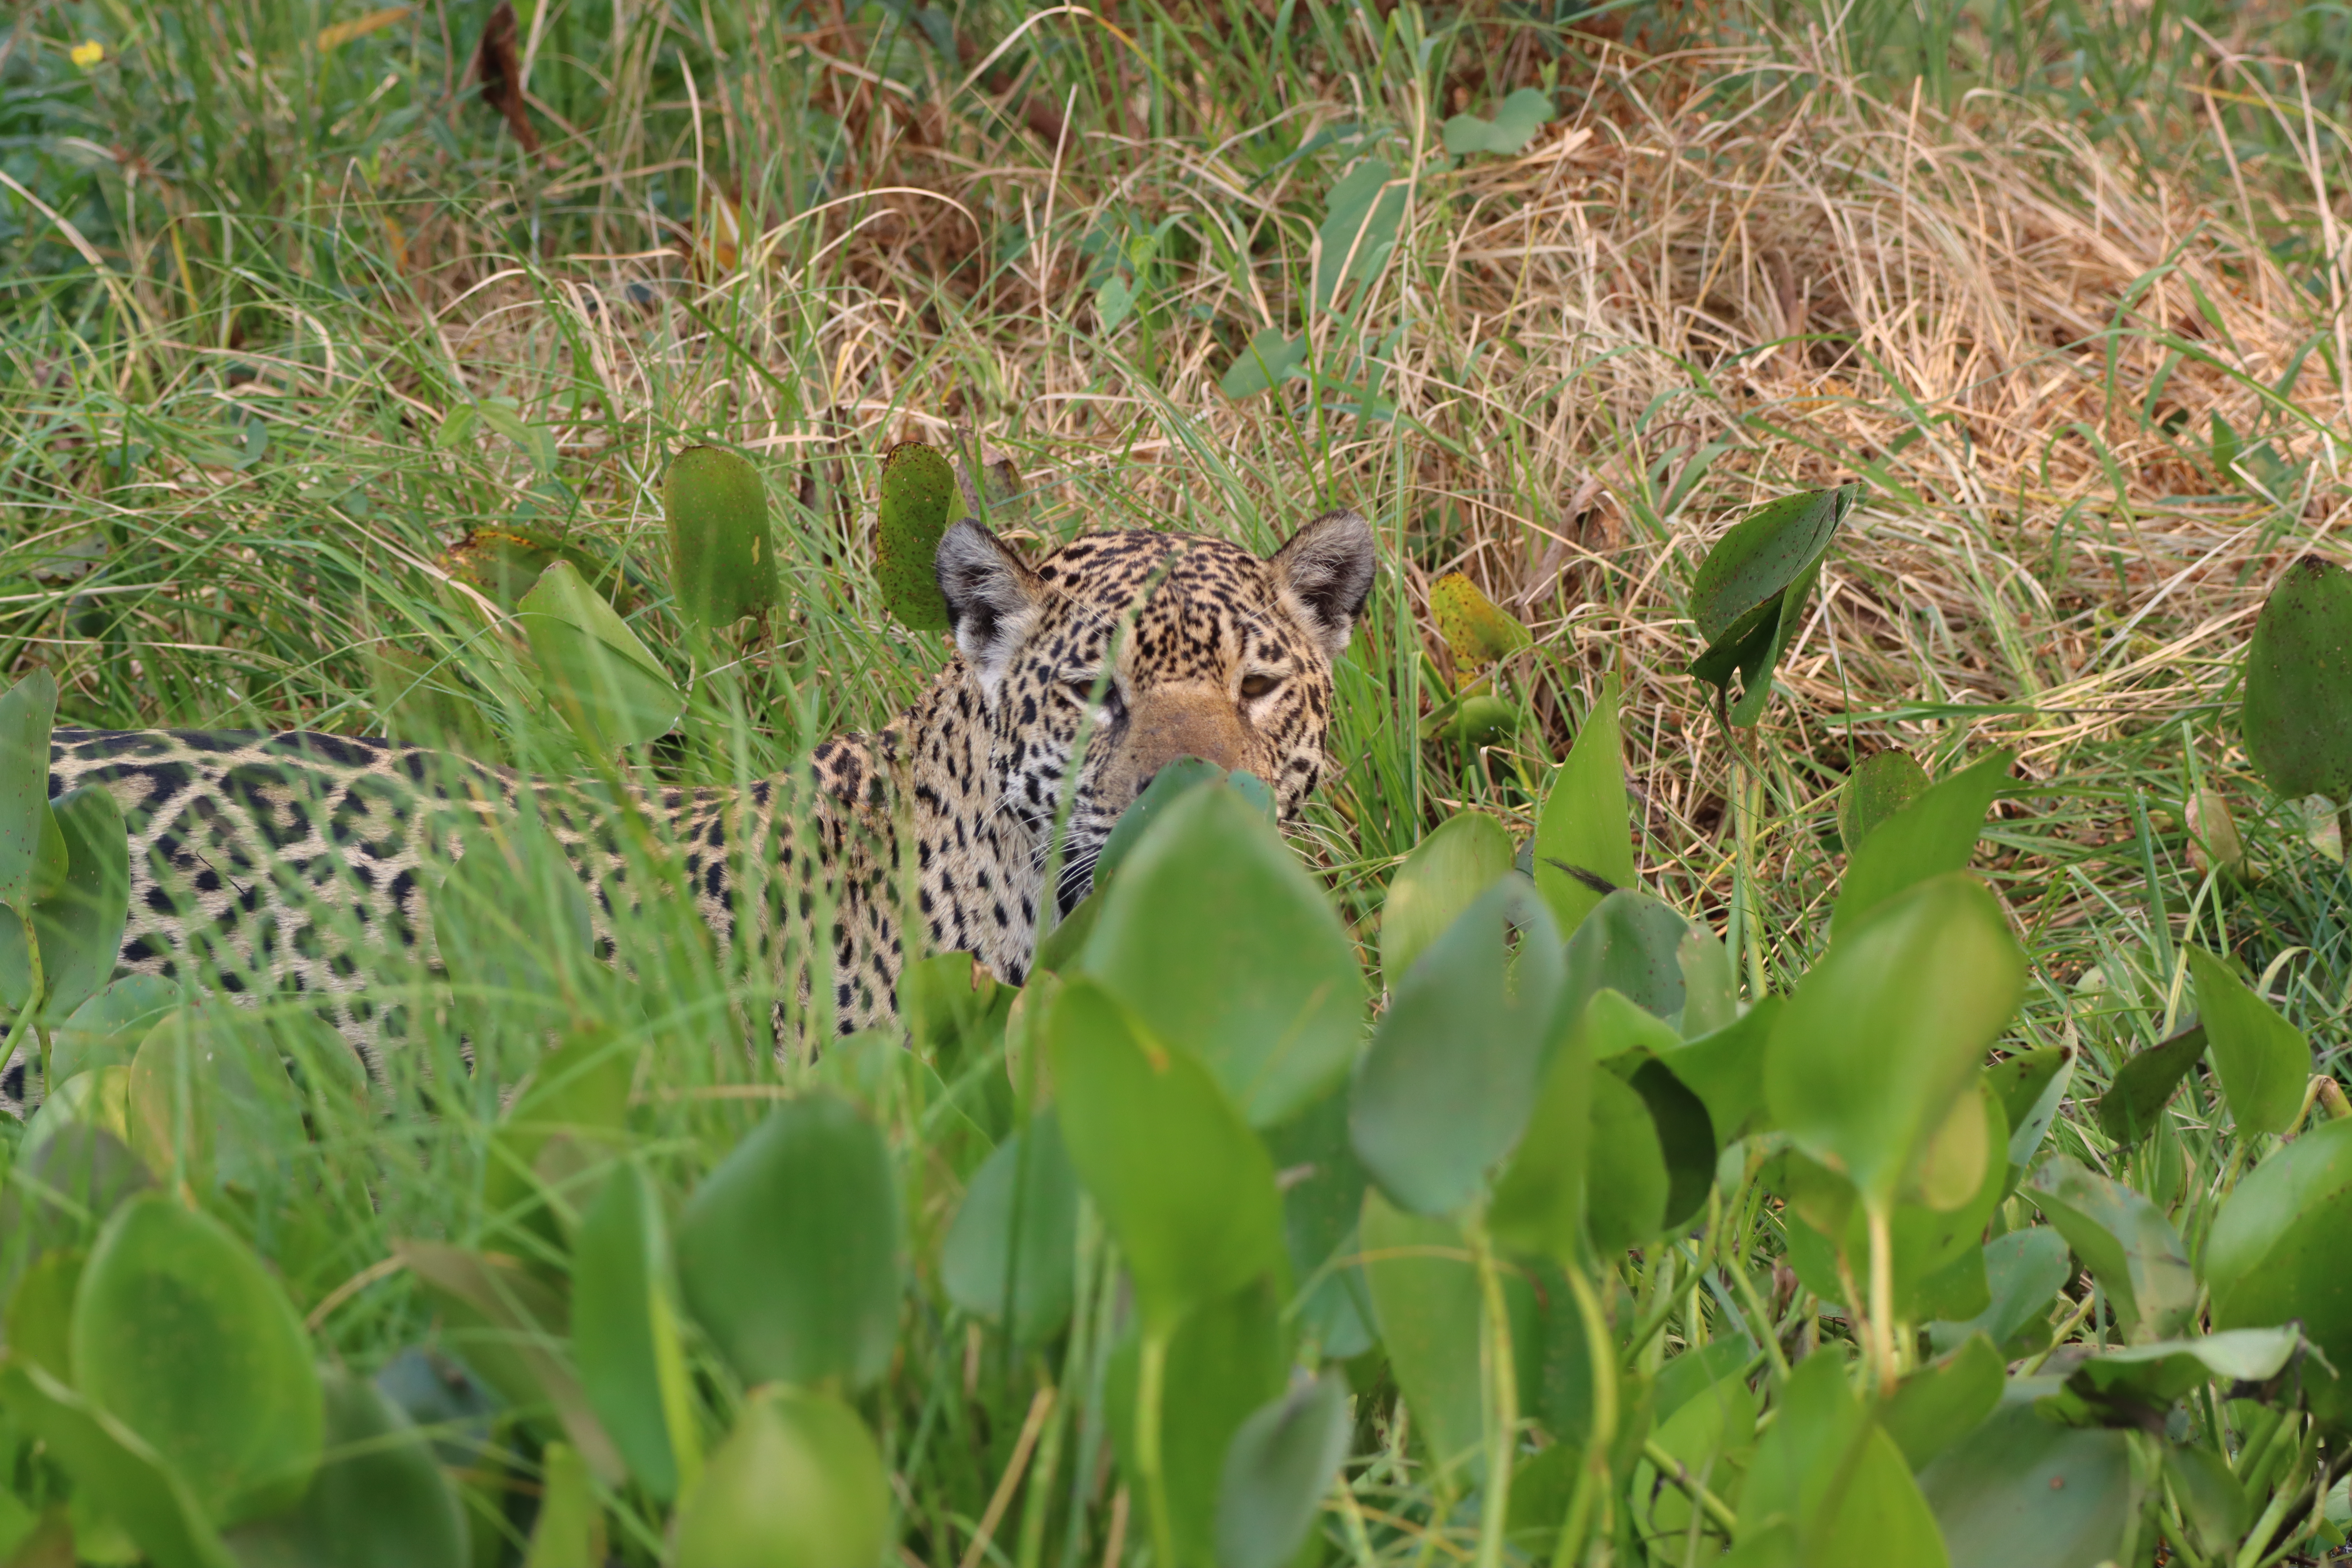
Jaguar: Medrosa